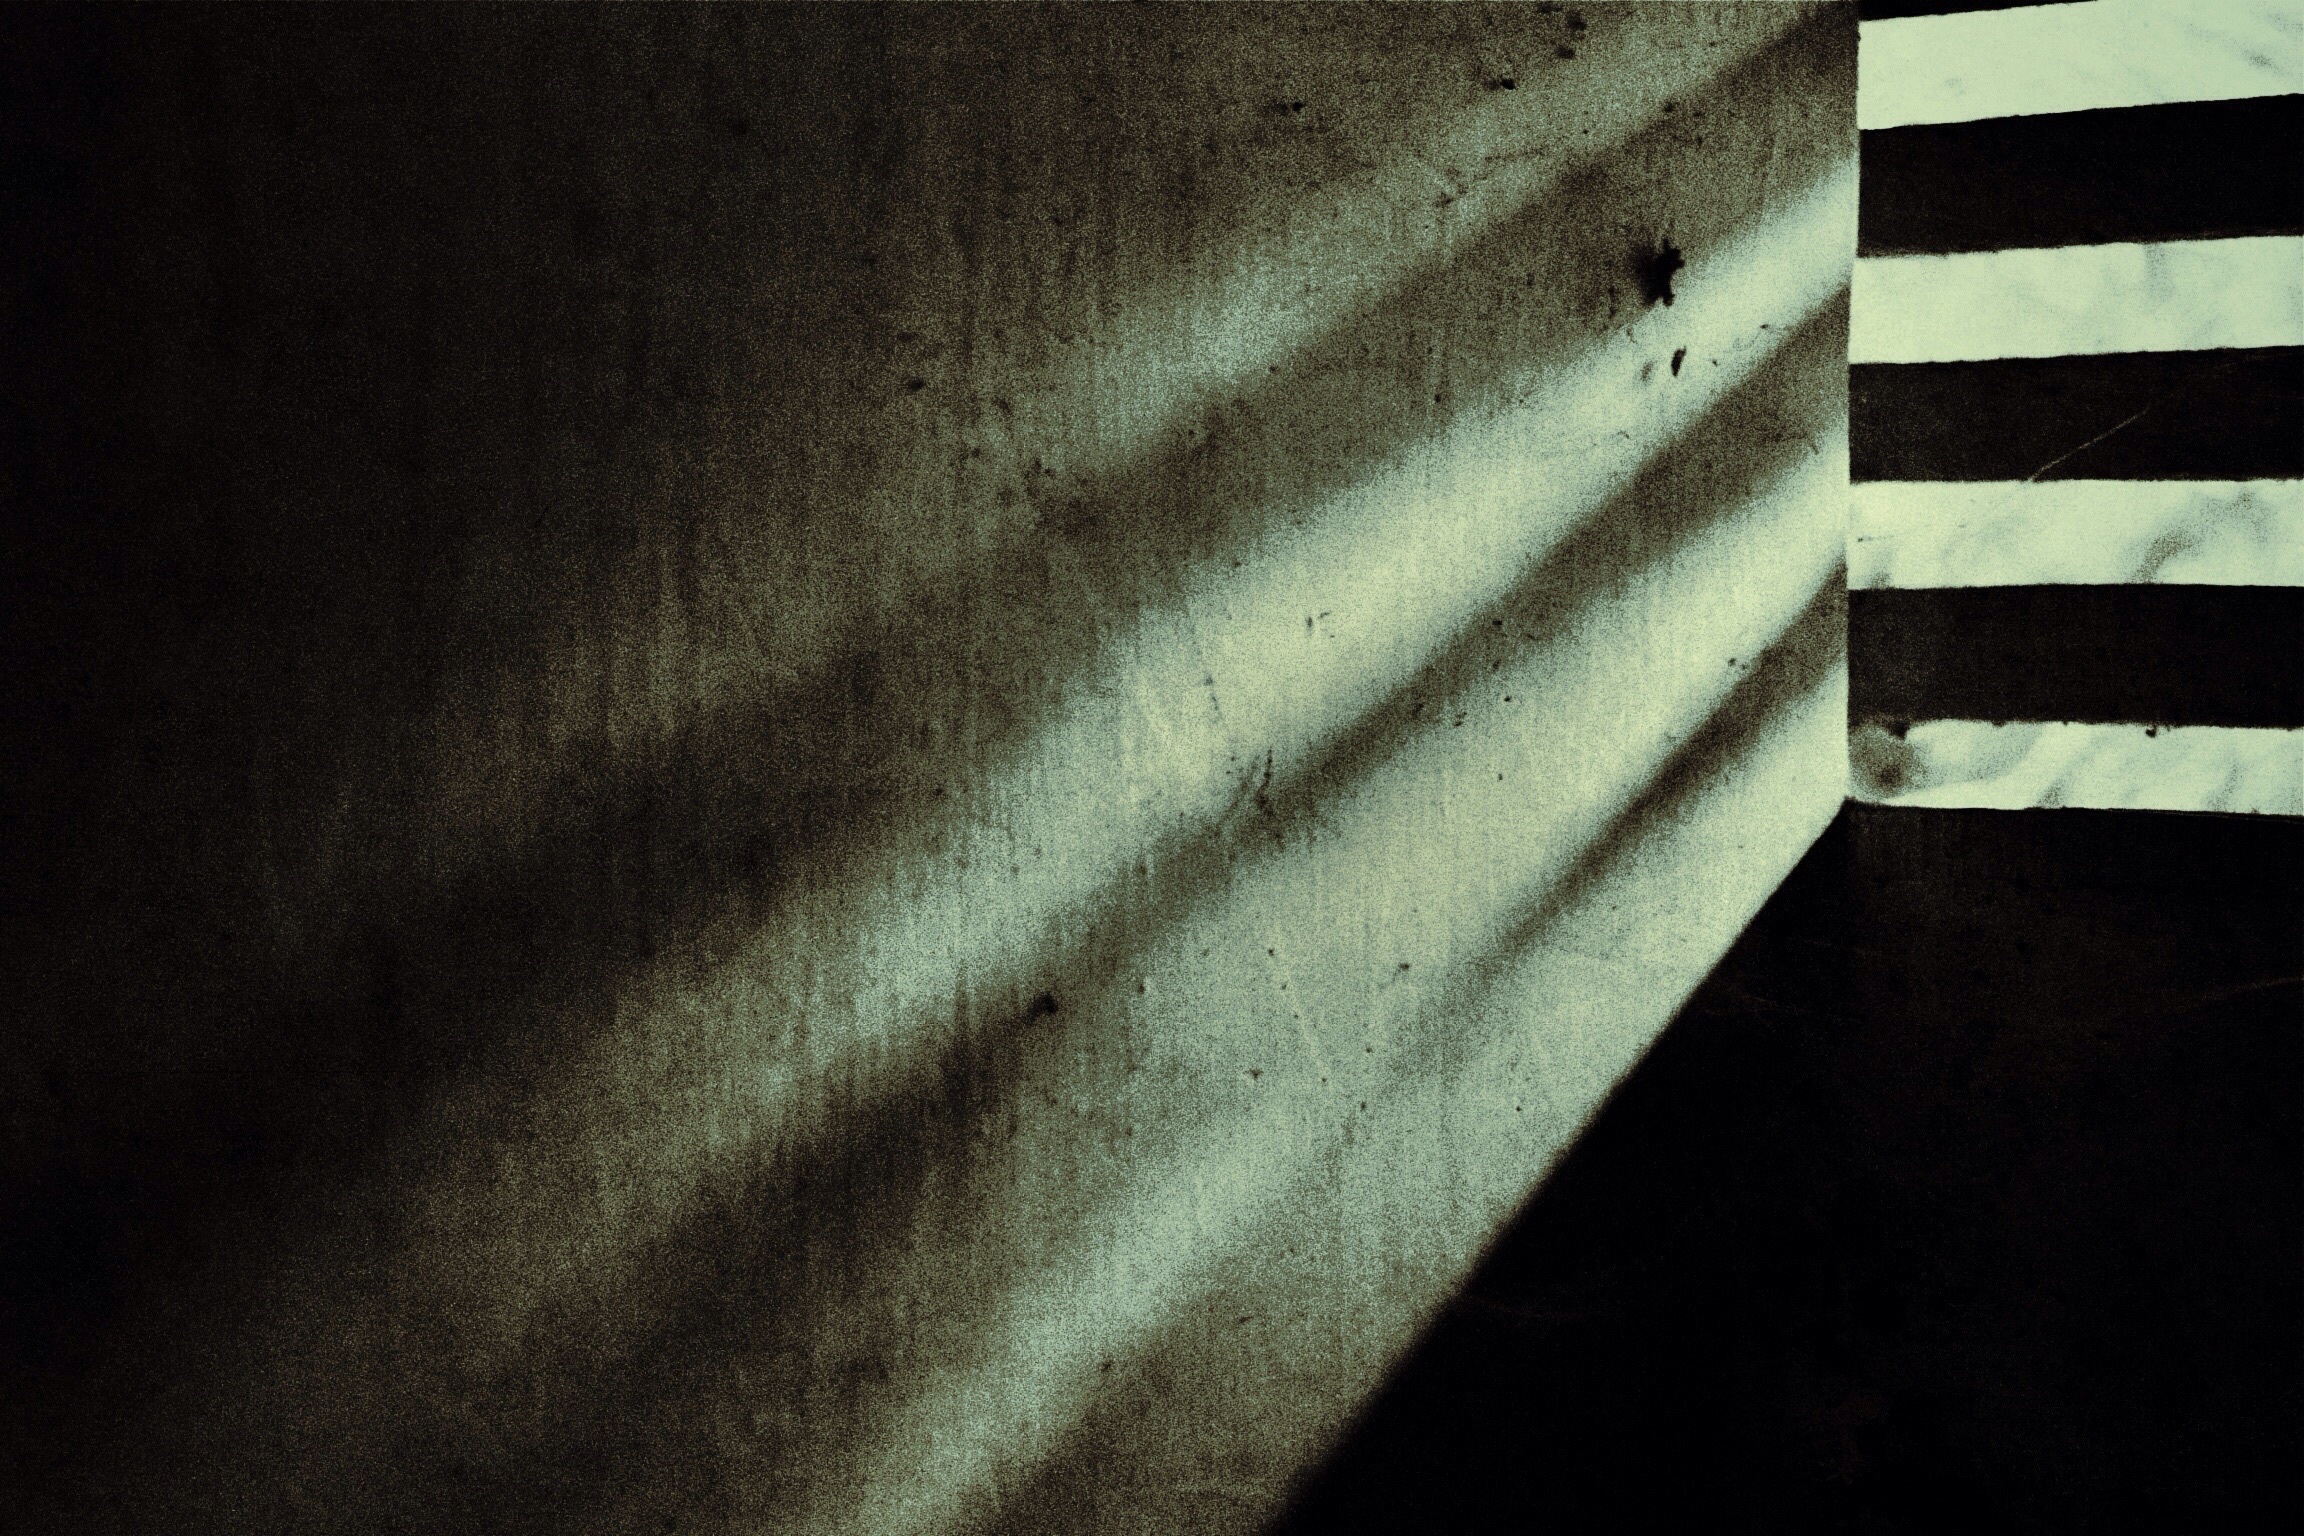
light, black and white, wood, white, sunlight, texture, floor, wall, line, green, color, shadow, darkness, black, monochrome, symmetry, shape, monochrome photography